Henderson Lewelling House

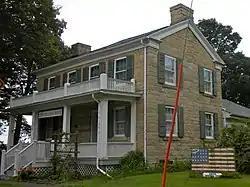

The Henderson Lewelling House, also known as the Lewelling Quaker Museum, is a historic building located in Salem, Iowa, United States. Henderson Luelling (as he more consistently spelled his surname, following his father's practice) and his wife Elizabeth were among the first settlers in the Quaker community of Salem in 1837. They moved here from Henry County, Indiana, and Henderson moved his fruit tree nursery with him. This was Iowa's first commercial nursery. Henderson built this two-story stone house with Greek Revival details in 1843. The Lewellings were abolitionists associated with the Society of Anti-Slavery Friends, and his home is thought to have been a stop on the Underground Railroad. The family left Salem for Oregon in 1847, taking the nursery with them.